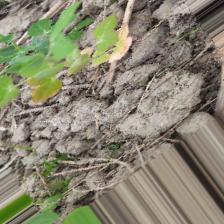
Label: Ascochyta blight